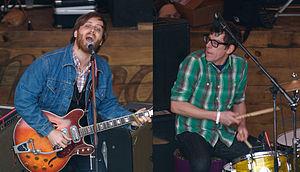
The Black Keys est un duo de blues rock américain, originaire d'Akron, dans l'État de l'Ohio. Le groupe est composé du chanteur et guitariste Dan Auerbach et du batteur Patrick Carney. Le nom du groupe provient d'un artiste schizophrène nommé Alfred McMoore que le duo connaissait et qui aurait laissé des messages incohérents sur le répondeur de leurs pères se référant à eux comme des « notes noires » quand il était en colère.